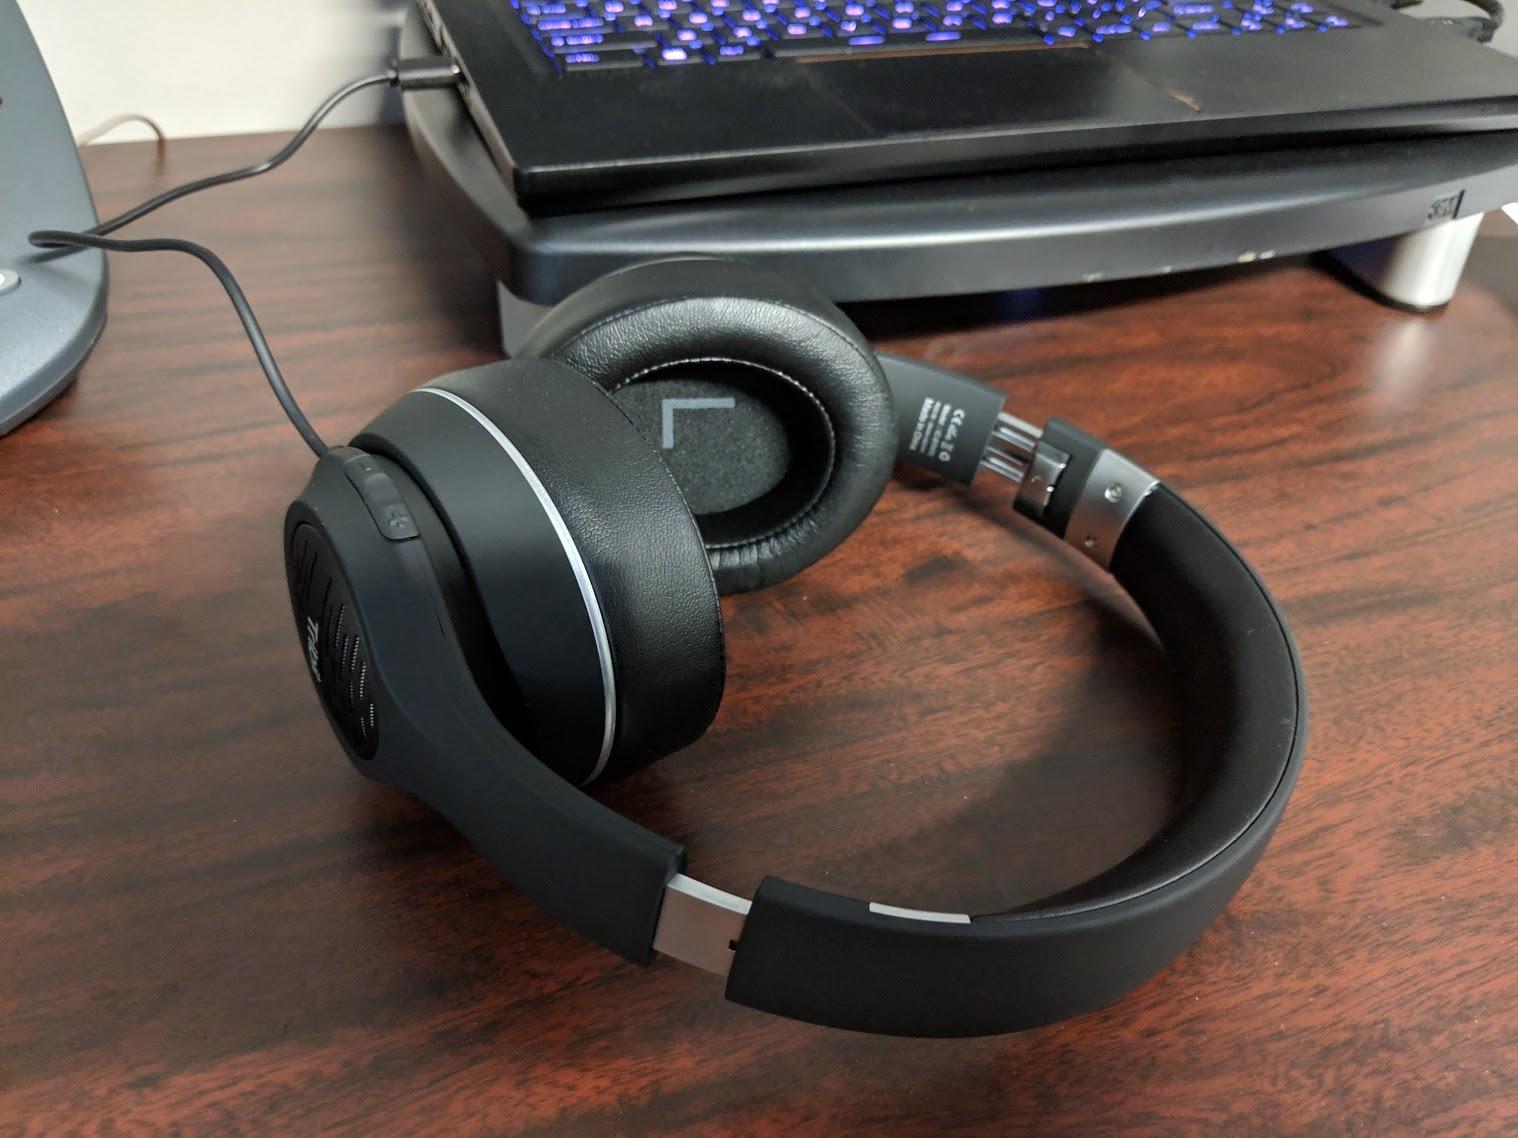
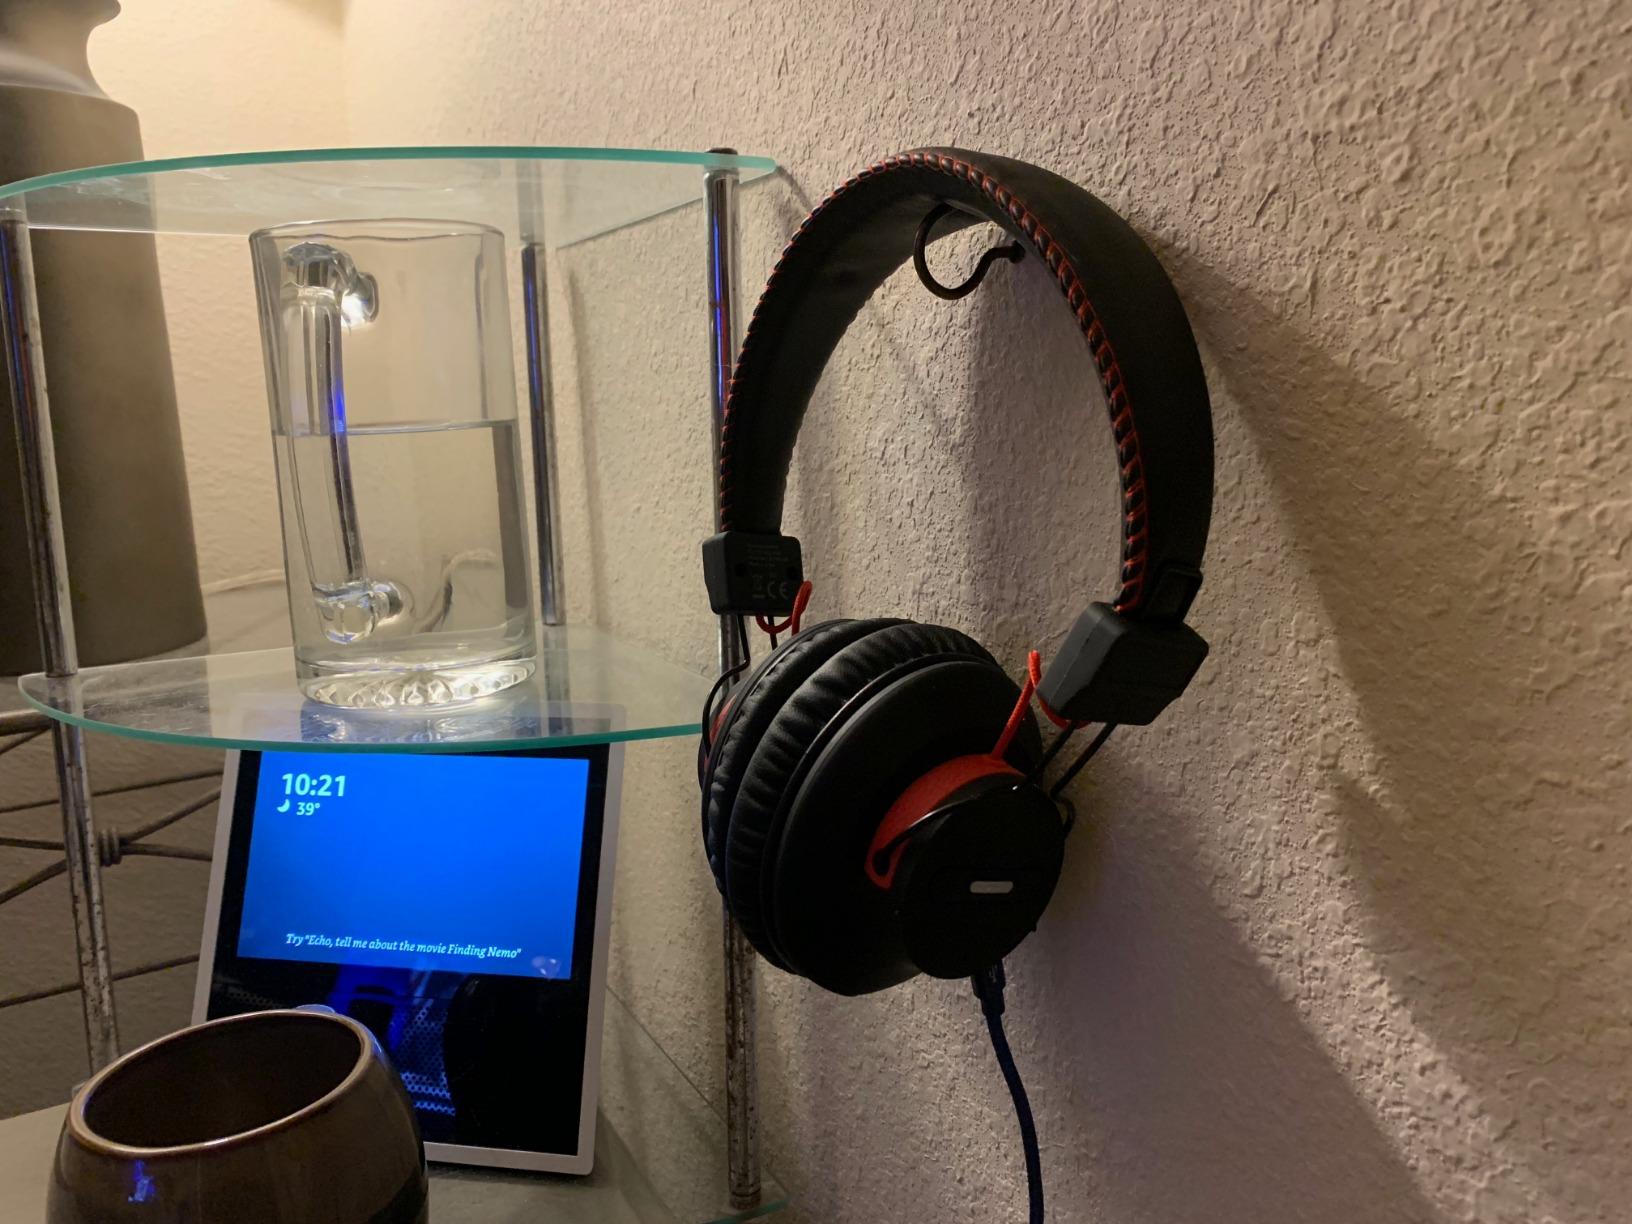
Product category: headphones
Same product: no